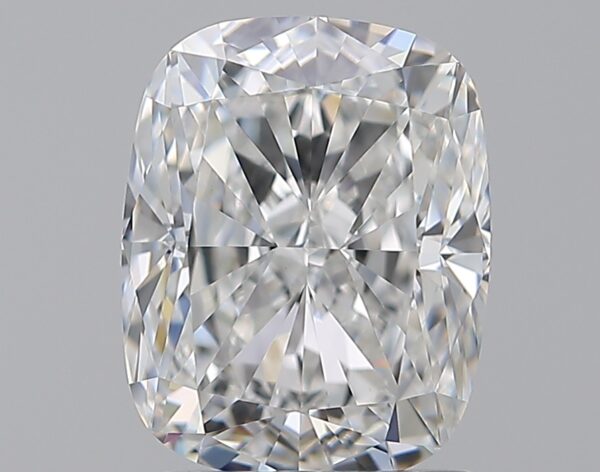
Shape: cushion
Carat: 2.01
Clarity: VS1
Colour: F
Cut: EX
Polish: EX
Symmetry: EX
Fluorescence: F
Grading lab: GIA
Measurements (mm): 8.11 x 6.45 x 4.45